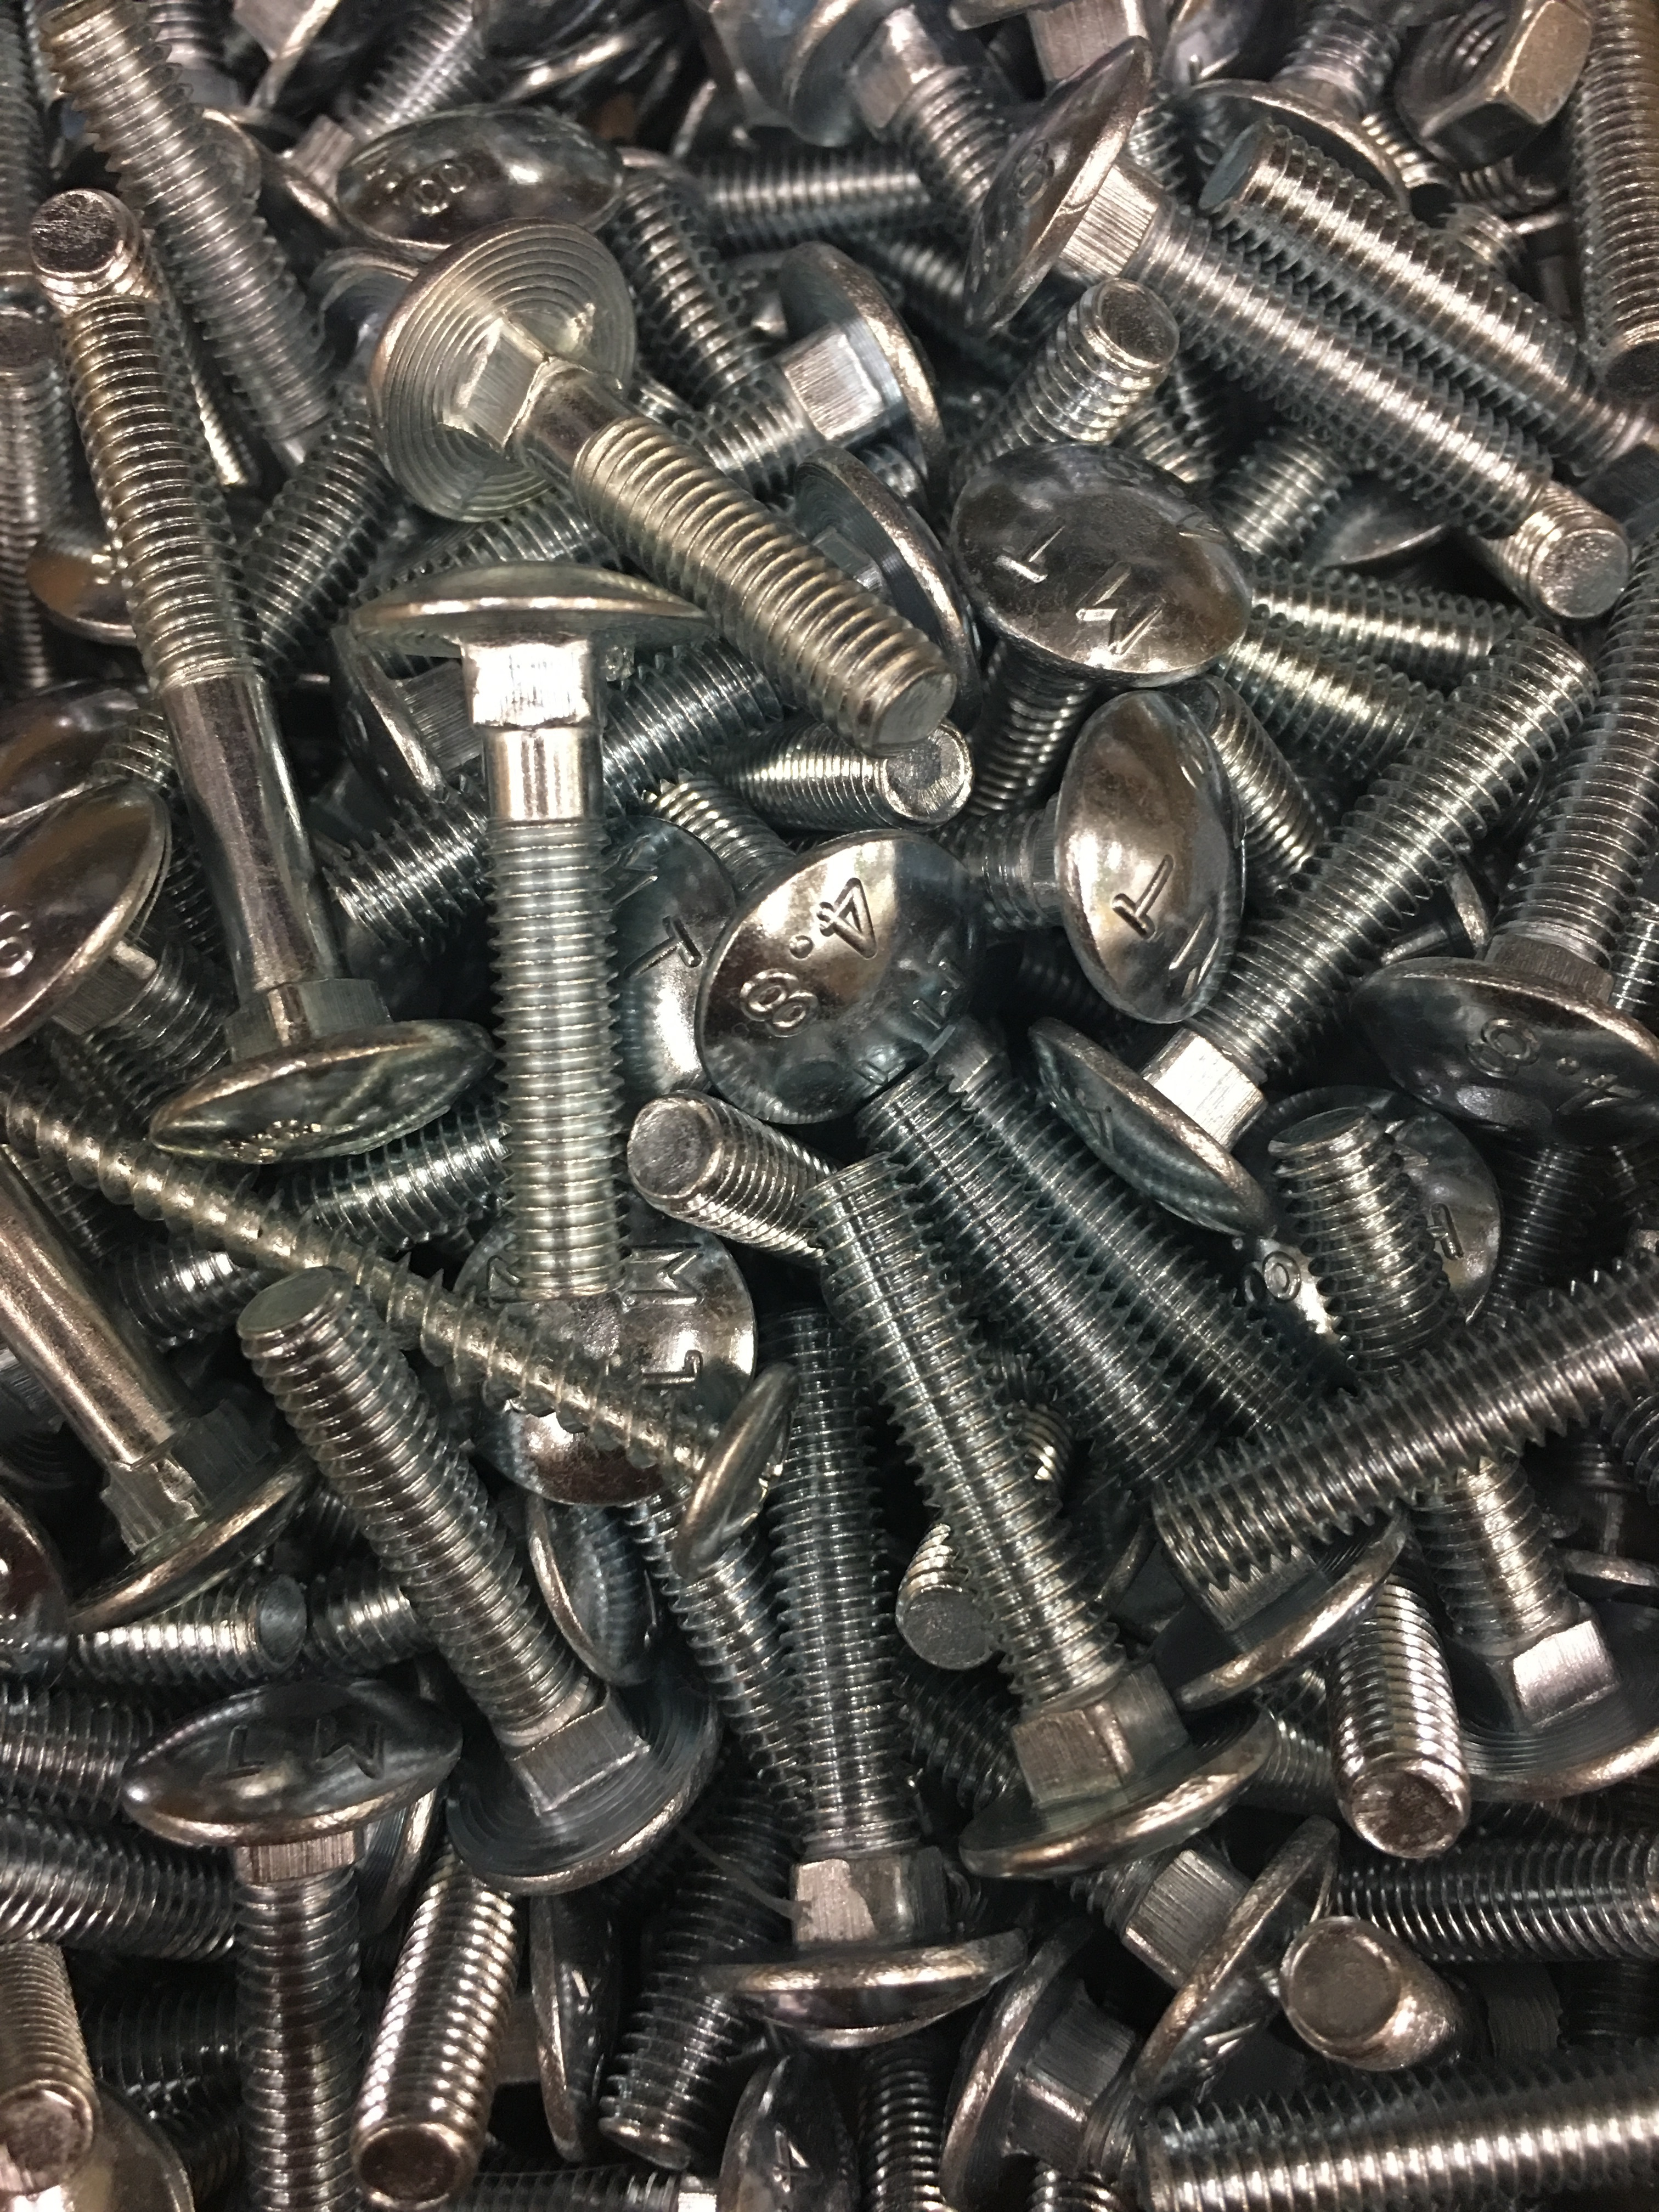
chain, tool, metal, material, screw, thread, nuts, tools, iron, timber, armour, scrap, screws, the industry, srubka